Panshanger Aerodrome

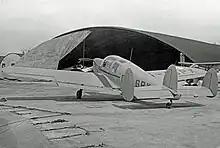
Miles Messenger at Panshanger in 1953 with a wartime open-ended hangar in the background

From 1946, the airfield was used by flying clubs for training and recreational flying, and also by private owner pilots. A small arched hangar with canvas end closures was in use by 1953.